4th Guards Brigade (Croatia)

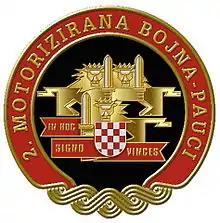
Sign of the 2nd Motorized Battalion "Spiders"

Following a reorganization of the Croatian Army, the 4th Brigade was downsized to battalion size becoming the 2nd Motorized Battalion "Spiders" of the Motorized Guard Brigade. The Motorized Guard Brigade is composed of several other units, the 1st Guards Brigade (the "Tigers"), the 2nd Guards Brigade (the "Thunders") and the 9th Guards Brigade (the "Wolves"), which have similarly been downsized. This was done to preserve unit histories and lineages rather than just disbanding the excess brigades.